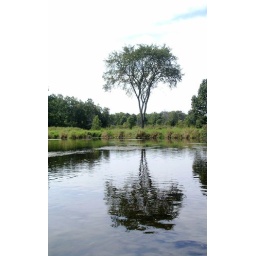
Wish this weren't so washed out - truly a beautiful sight, this tree standing alone against the sky and the river.